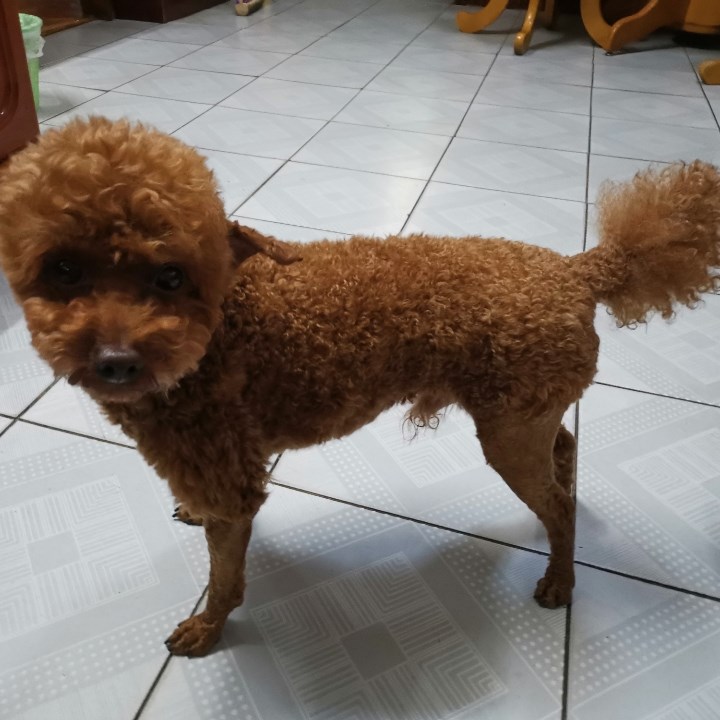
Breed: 2925-n000114-toy_poodle